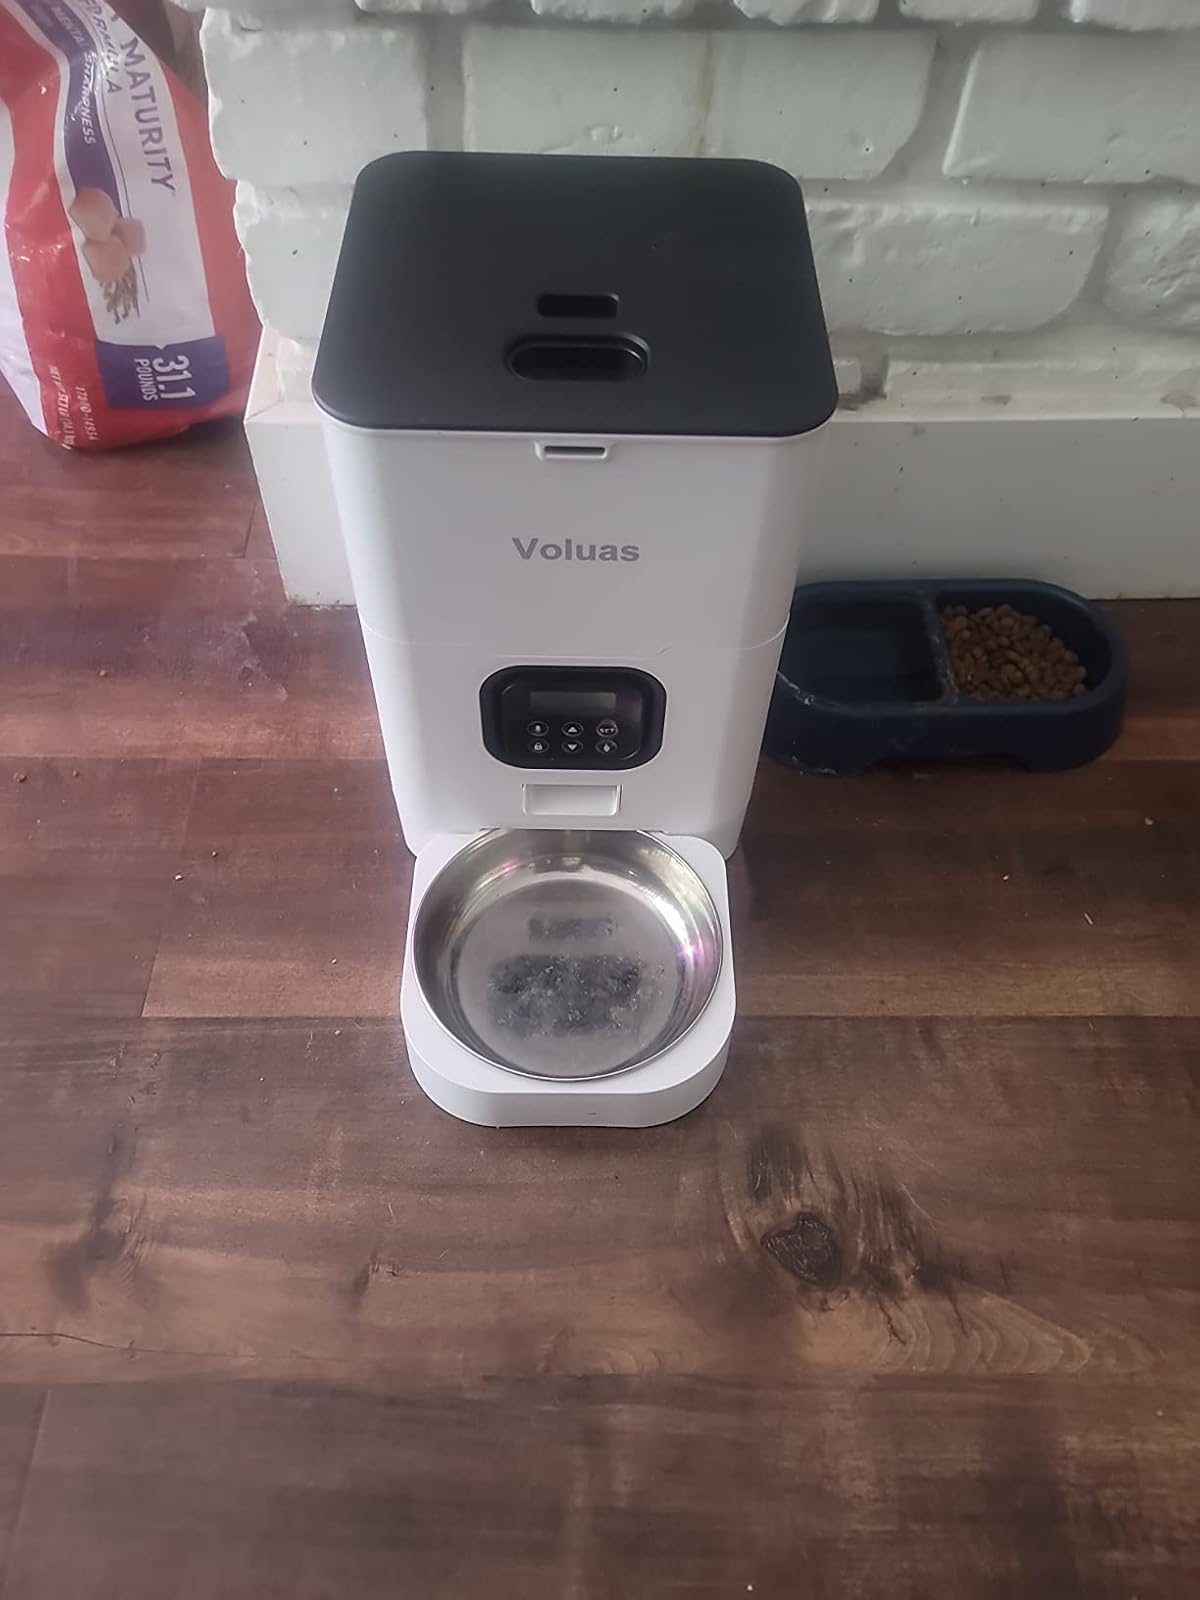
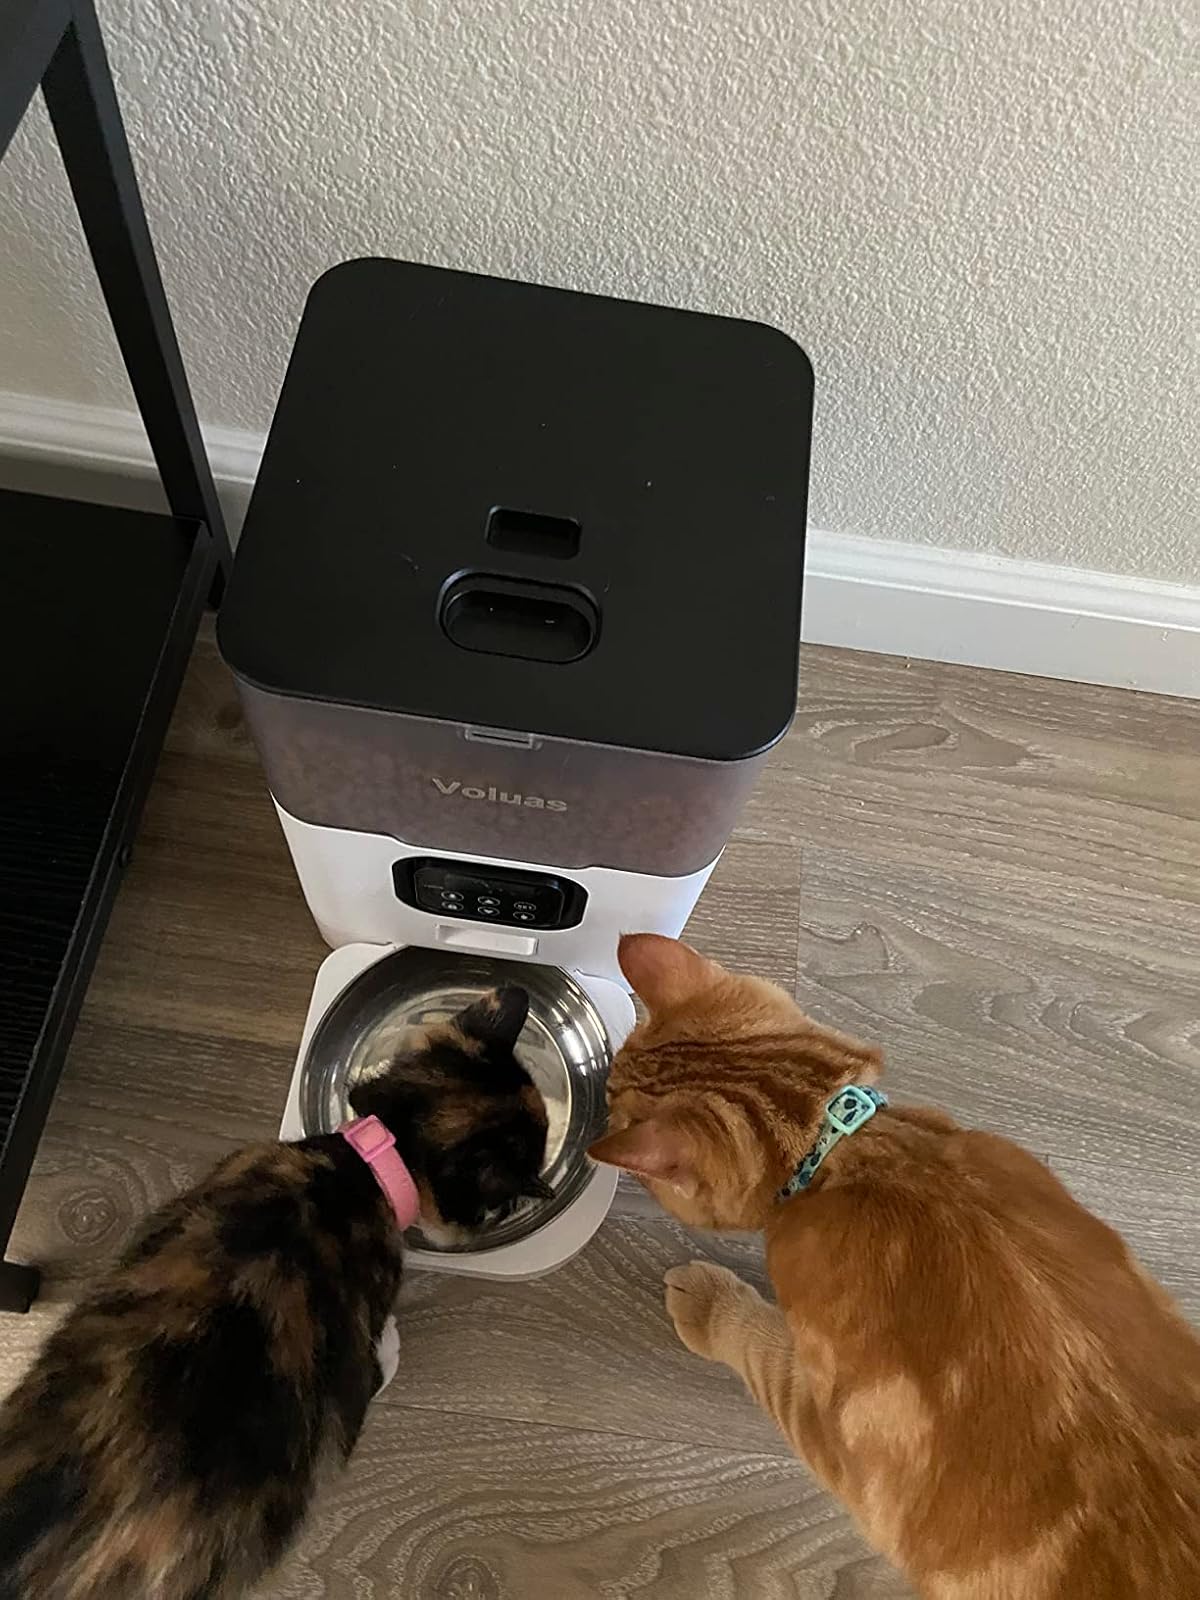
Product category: items_feeder
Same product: no